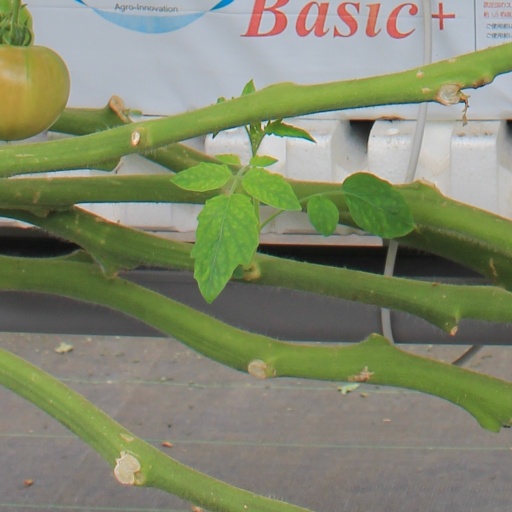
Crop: tomato